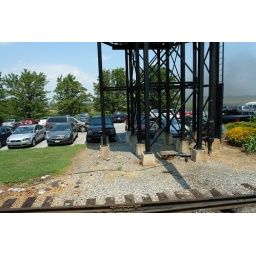
Our truck in the shade of the water tower